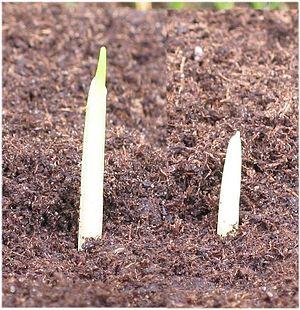
Le coléoptile est un organe transitoire lors de la germination formant une gaine protectrice pointue autour des pousses émergentes chez les monocotylédones telles que les graminées. Les coléoptiles ont deux faisceaux vasculaires, un de chaque côté. Contrairement aux premières feuilles enroulées à l'intérieur, le coléoptile pré-émergeant n'accumule pas de quantité significative de protochlorophylle ou de caroténoïdes, et est donc généralement très pâle. Certains coléoptiles, toutefois, accumulent des pigments pourpres d'anthocyane.
Le maïs, appelé blé d’Inde au Canada, est une plante herbacée tropicale annuelle de la famille des Poacées, largement cultivée comme céréale pour ses grains riches en amidon, mais aussi comme plante fourragère. Le terme désigne aussi le grain de maïs lui-même.